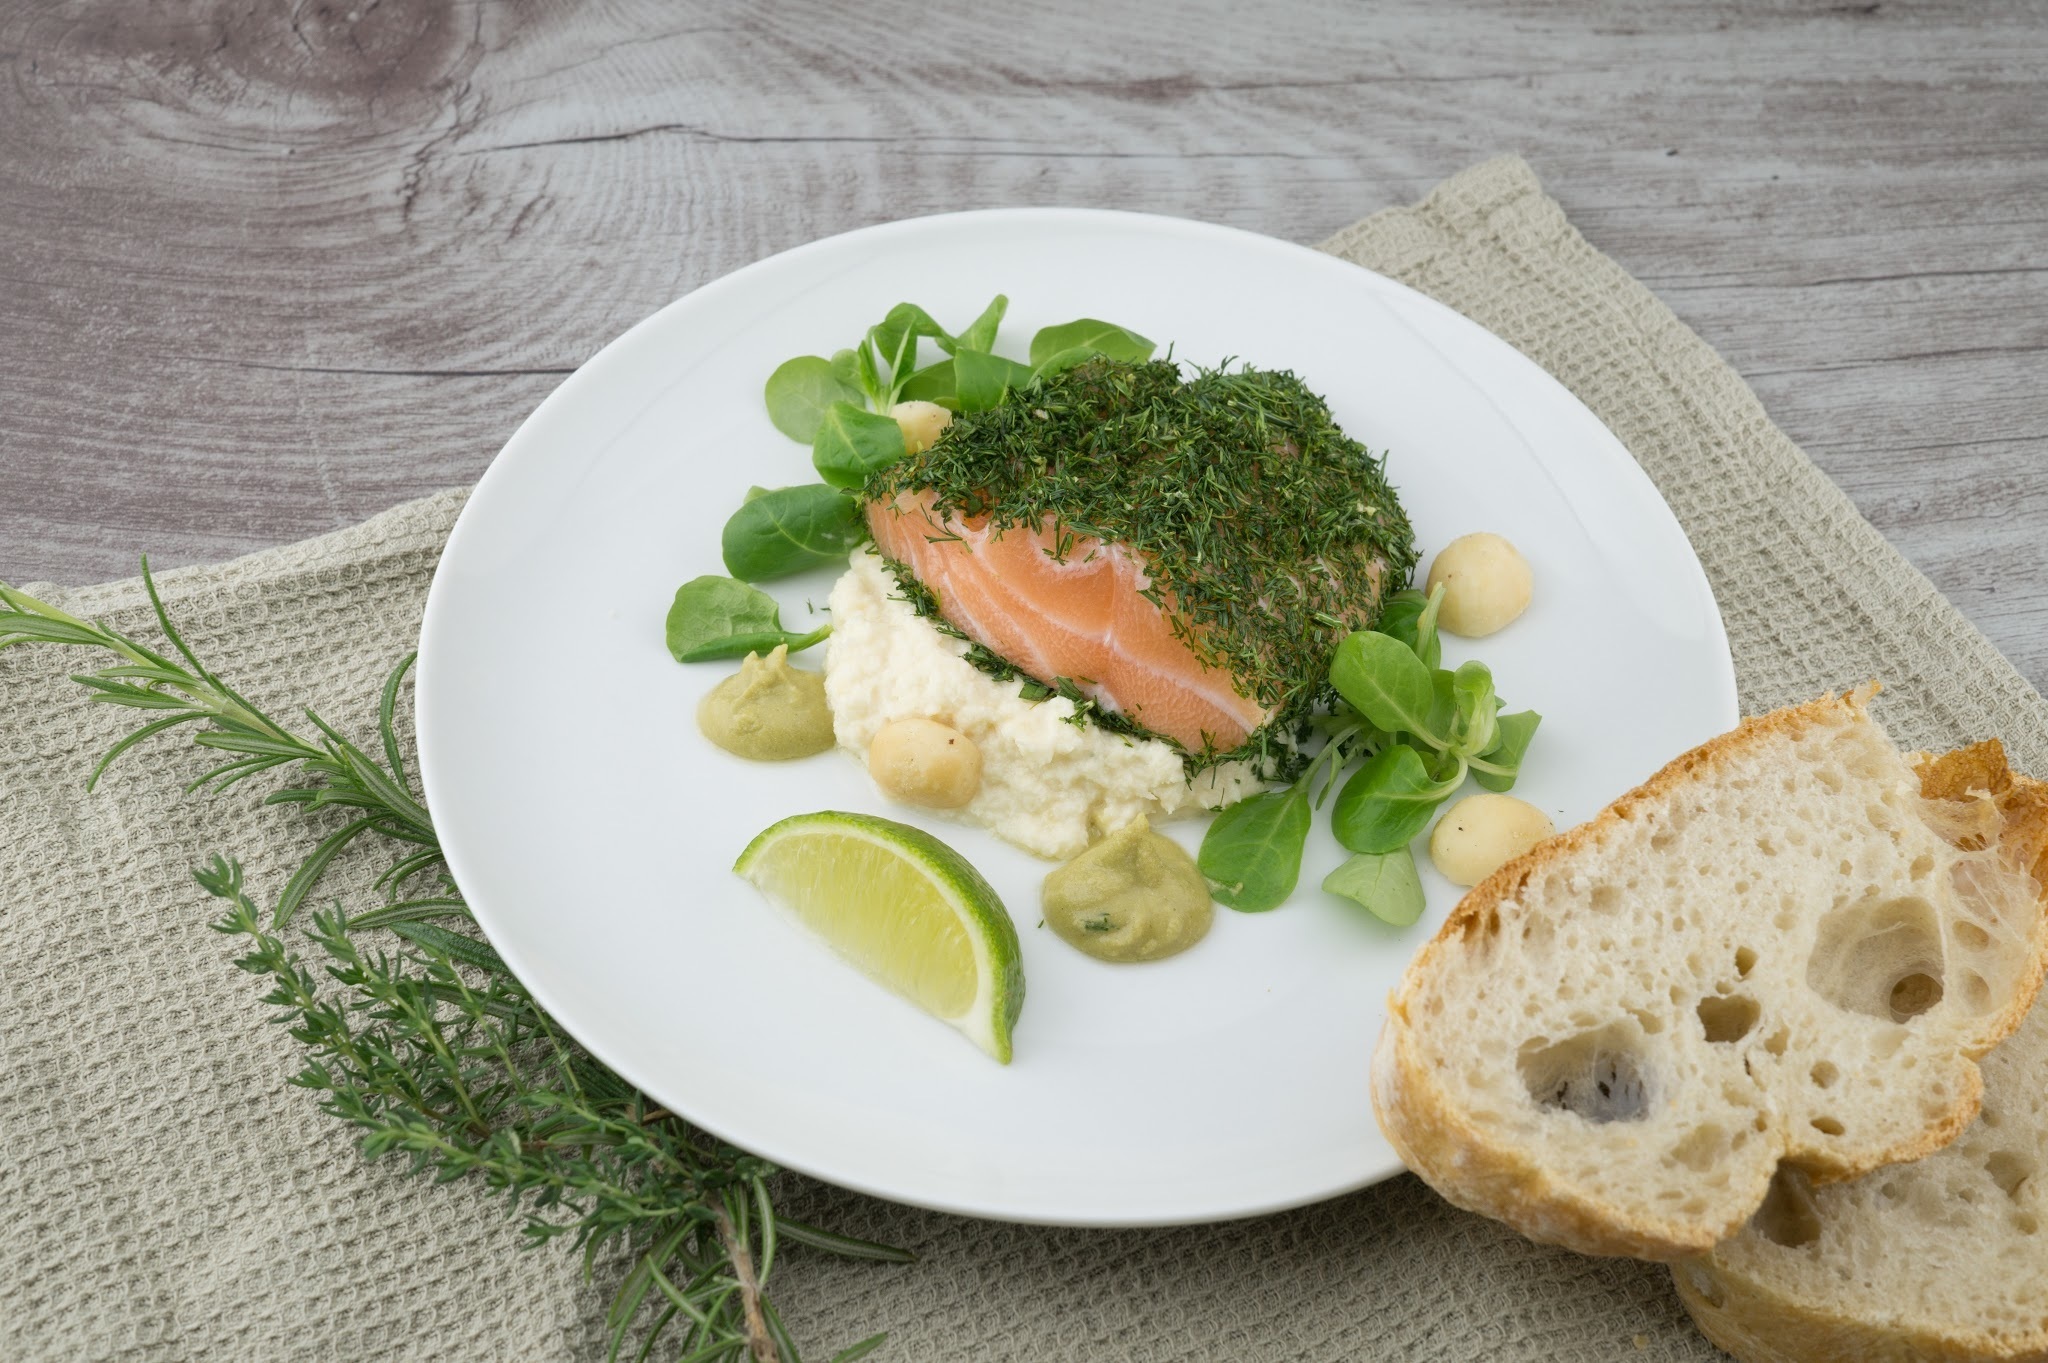
dish, meal, food, produce, vegetable, plate, fish, healthy, cuisine, bread, lime, eating, nutrition, dining, salmon, diet, healthy food, health food, healthy meal